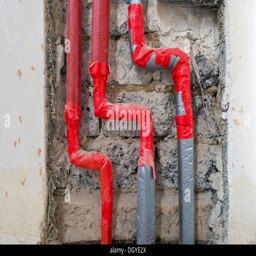
newly installed heating and water pipes to be flush mounted in an old building